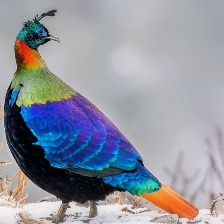
Species: HIMALAYAN MONAL
Scientific name: LOPHOPHORUS IMPEJANUS